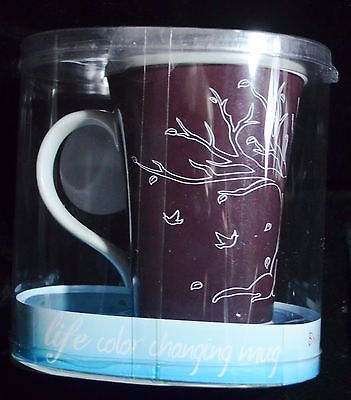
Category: mug